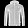
Label: Coat